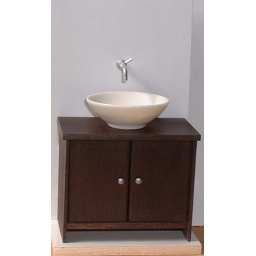
Unit in wenge with hand-thrown bowl in white pottery.